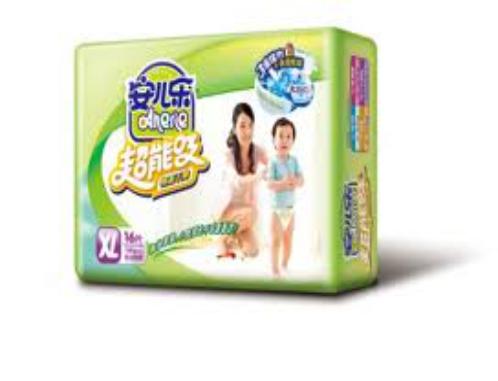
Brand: anerle
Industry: Necessities